The Calculus Affair

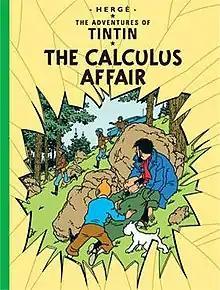
Cover of the English edition

The Calculus Affair is the eighteenth volume of "The Adventures of Tintin", the comics series by the Belgian cartoonist Hergé. It was serialised weekly in Belgium's "Tintin" magazine from December 1954 to February 1956 before being published in a single volume by Casterman in 1956. The story follows the attempts of the young reporter Tintin, his dog Snowy, and his friend Captain Haddock to rescue their friend Professor Calculus, who has developed a machine capable of destroying objects with sound waves, from kidnapping attempts by the competing European countries of Borduria and Syldavia.